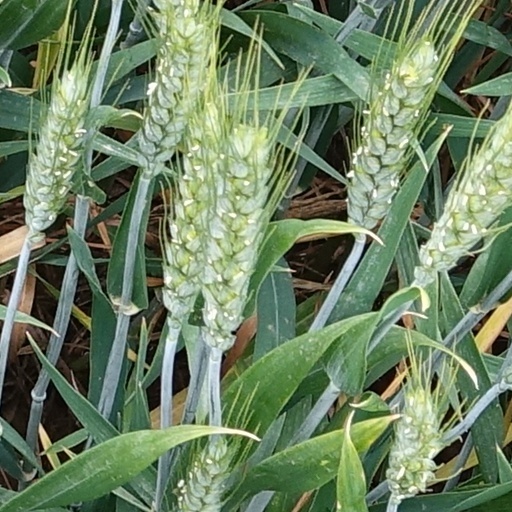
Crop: wheat